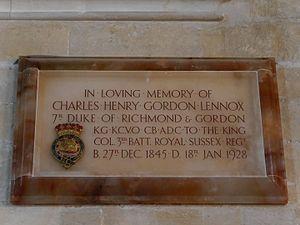
Charles Henry Gordon-Lennox, 7ᵉ duc de Richmond et Lennox, 2ᵉ duc de Gordon, KG, GCVO, 7e duc d'Aubigny, titré Lord Settrington jusqu'en 1860 et comte de Mars entre 1860 et 1903, était un homme politique et un pair britannique.